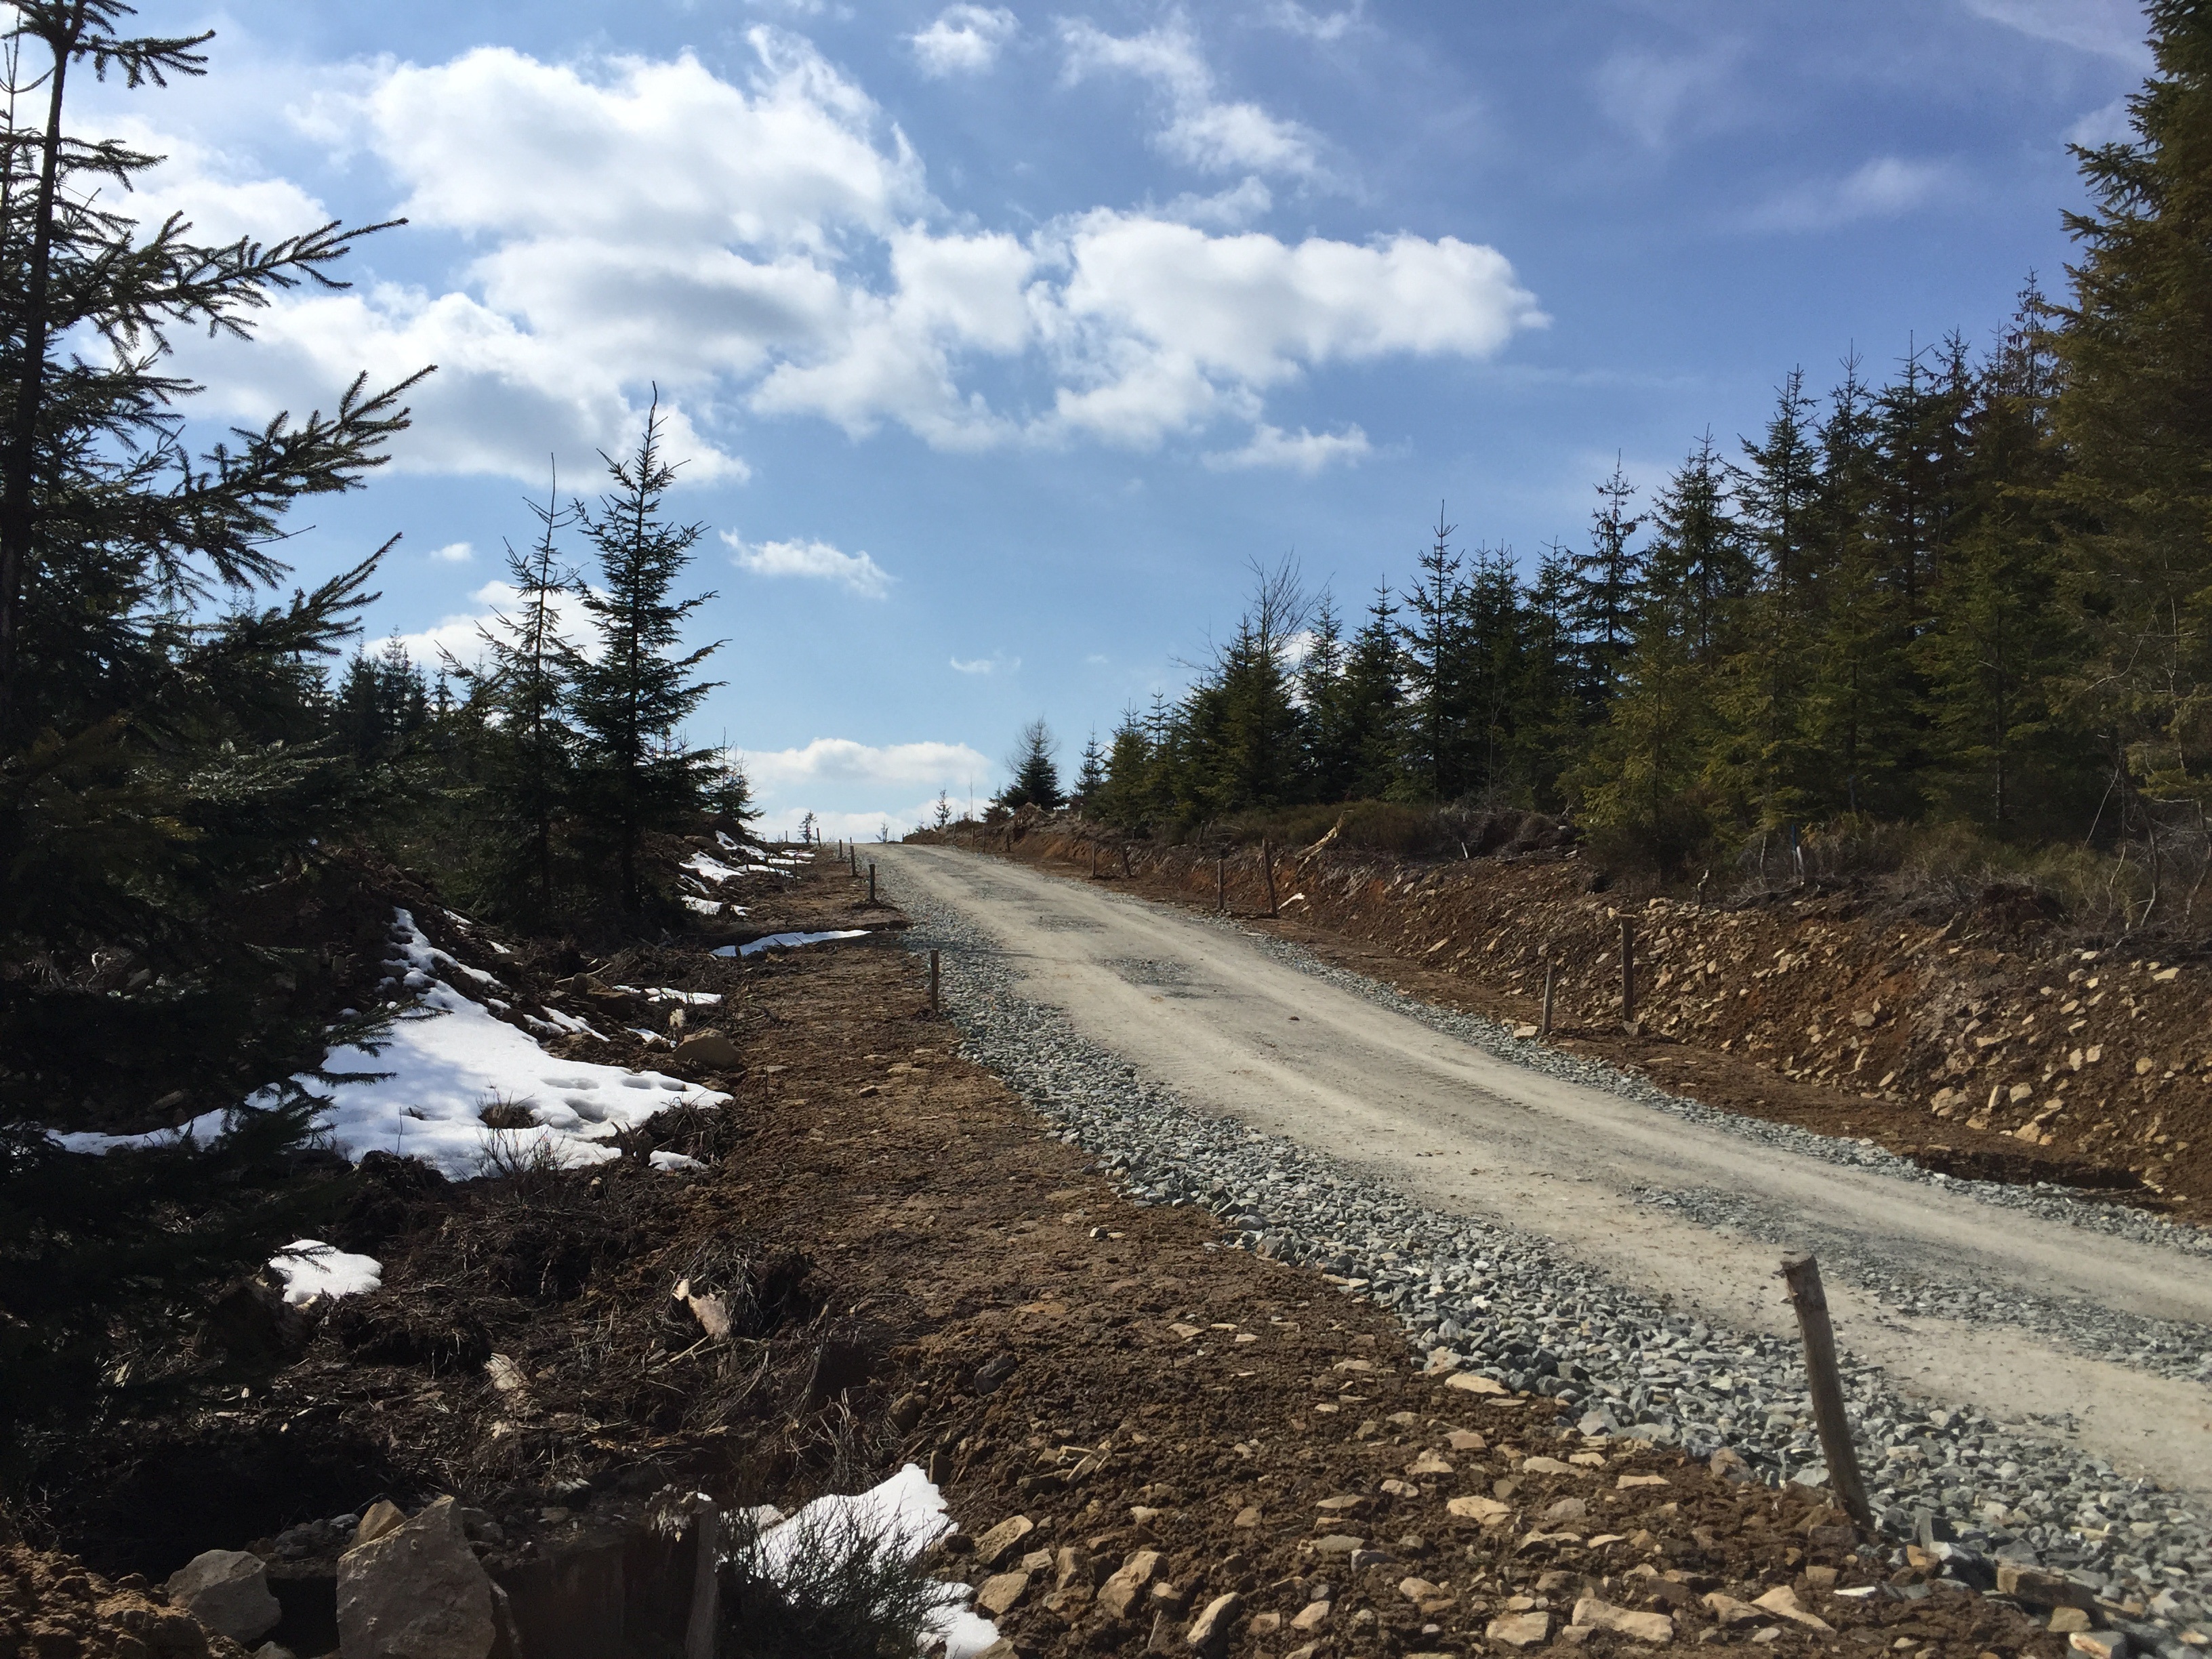
landscape, tree, forest, wilderness, mountain, snow, track, road, trail, hill, highway, valley, mountain range, dirt road, soil, ridge, mountains, infrastructure, way, top, wisla, mountain pass, mountainous landforms, geological phenomenon, nonbuilding structure